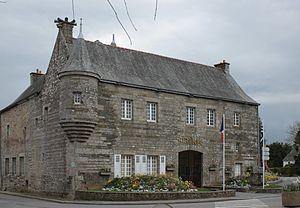
Mairie, ancienne maison-forte, Fr-56-Noyal-Pontivy.
Cet article recense de manière non exhaustive les châteaux, maisons fortes et mottes castales situés dans l'arrondissement français de Pontivy. Il est fait état des inscriptions et classements au titre des monuments historiques.